De figuris Veneris

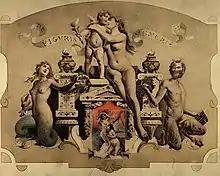
Cover of

("On the figures of Venus") is an anthology of ancient Greek and ancient Roman writings on erotic topics, discussed objectively and classified and grouped by subject matter. It was first published by the German classicist Friedrich Karl Forberg in 1824 in Latin and Greek as a commentary to Antonio Beccadelli's (1394–1471) (commonly referred to as ), an erotic poem sequence of 1425 in Renaissance Latin, though it was later also published as a separate work.